Joe Raymond Peace

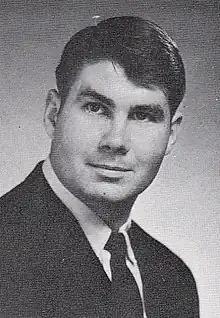
Peace, 1966

Joe Raymond Peace Jr. (born June 5, 1945) is an American former college football coach.